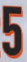
Number: 5